Rajiv Mohabir

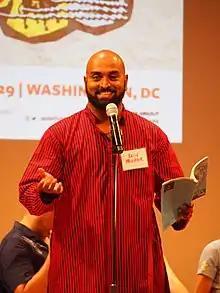
Rajiv Mohabir

Rajiv Mohabir is an Indo-Caribbean American poet. He is the author of two poetry collections and four chapbooks. Currently, he teaches in the BFA/MFA program in the Writing, Literature, and Publishing department at Emerson College.